Daeng Soetigna

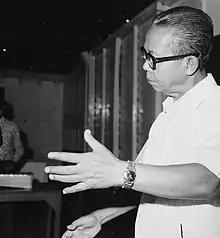
Daeng Soetigna (1971)

Daeng Soetigna (May 13, 1908 – April 8, 1984) was a famous music teacher who is considered the father of modern music. He redesigned the ancient Indonesian instrument, enabling it to play international music. He was also active in staging orchestras in various regions in Indonesia.